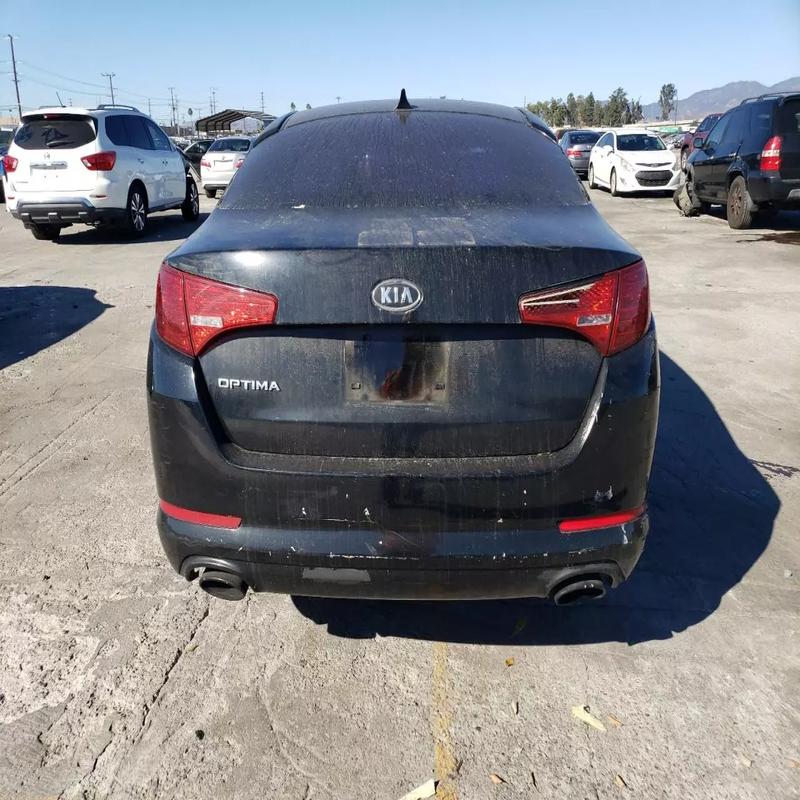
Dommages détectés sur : pare-choc arrière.
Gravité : mineur